Ghanshyam Sarda

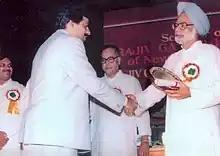
Ghanshyam Sarda receiving award from Honorable Prime Minister India

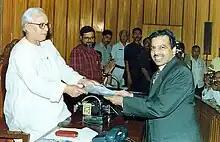
Ghanshyam Sarda with chief minister of West Bengal

Ghanshyam Sarda (born August 1959 in Calcutta, India) is a Calcutta-based businessman and owner of the Sarda Group of Industries, which operates mainly in the jute and IT industries. Alwar Jute Mill, Agarpara Jute Mill, Axsys Technologies, and Vision Comptech are all owned by the Sarda Group. He also has a charitable trust known as Chandakala Devi Trust.